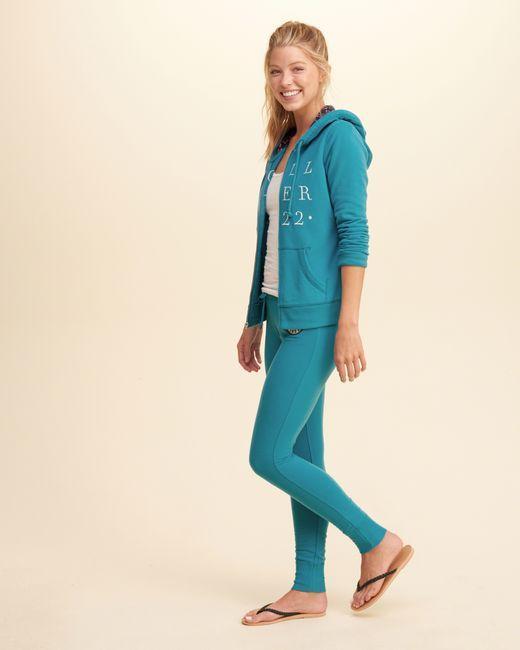
Reißverschluss vorne Kängurutaschen vorne in wunderschöner Farbe HOODIE für Damen